American goldfinch

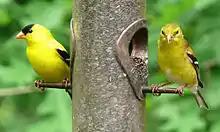
Male (left) and female (right) at a thistle feeder

The American goldfinch flies in a distinctive undulating pattern, creating a wave-shaped path. This normally consists of a series of wing beats to lift the bird, then folding in the wings and gliding in an arc before repeating the pattern. Birds often vocalize during the flapping phase of the pattern and then go silent during the coasting phase. The call made during flight is "per-twee-twee-twee", or "ti-di-di-di", punctuated by the silent periods. They communicate with several distinct vocalizations, including one that sounds like "po-ta-to-chip" to the listener.